National Provincial Championship (2006–present)

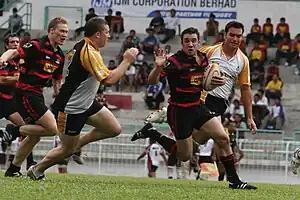
Canterbury competing in the COBRA Rugby Tens in 2008.

The first form of competition came in 1904 with the introduction of the Ranfurly Shield as a challenge trophy. Each year, fixtures were arranged in Wellington during the annual meeting of the New Zealand Rugby Football Union, where an elected representative from each provincial union would propose dates and opponents that ideally avoided conflicts with local club competitions. Across the country, neighbouring regions organised regular matches for challenge trophies. One of the most prestigious competitions, the Hanan Shield, was established in 1946 by Timaru's former mayor, A.E.S. Hanan, and was contested by Mid Canterbury, South Canterbury, and North Otago. Another significant trophy, the Seddon Shield, was first challenged in 1906. Named after former New Zealand premier Richard Seddon, it featured representative teams from Buller, Nelson Bays, Marlborough, and the West Coast. In the North Island, starting in the King Country and moving north, eleven teams competed for the Coronation Shield.